Münster Diocesan Feud

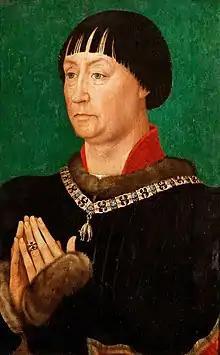
John of Cleves was one of the most important supporters of the Hoya party.

In January 1451, John of Hoya captured Dülmen Castle which had opposed him. Meanwhile, in ignorance of the unanimous support of the estates for Hoya, Pope Pope Nicholas V had appointed Walram of Moers as bishop. The town of responded to this by asking for a legal opinion from the University of Erfurt. Their judgement was that the estates did not have to accept the decision of the Pope because the Pope would not have known of Walram's unsuitability for the post.